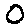
Label: 0